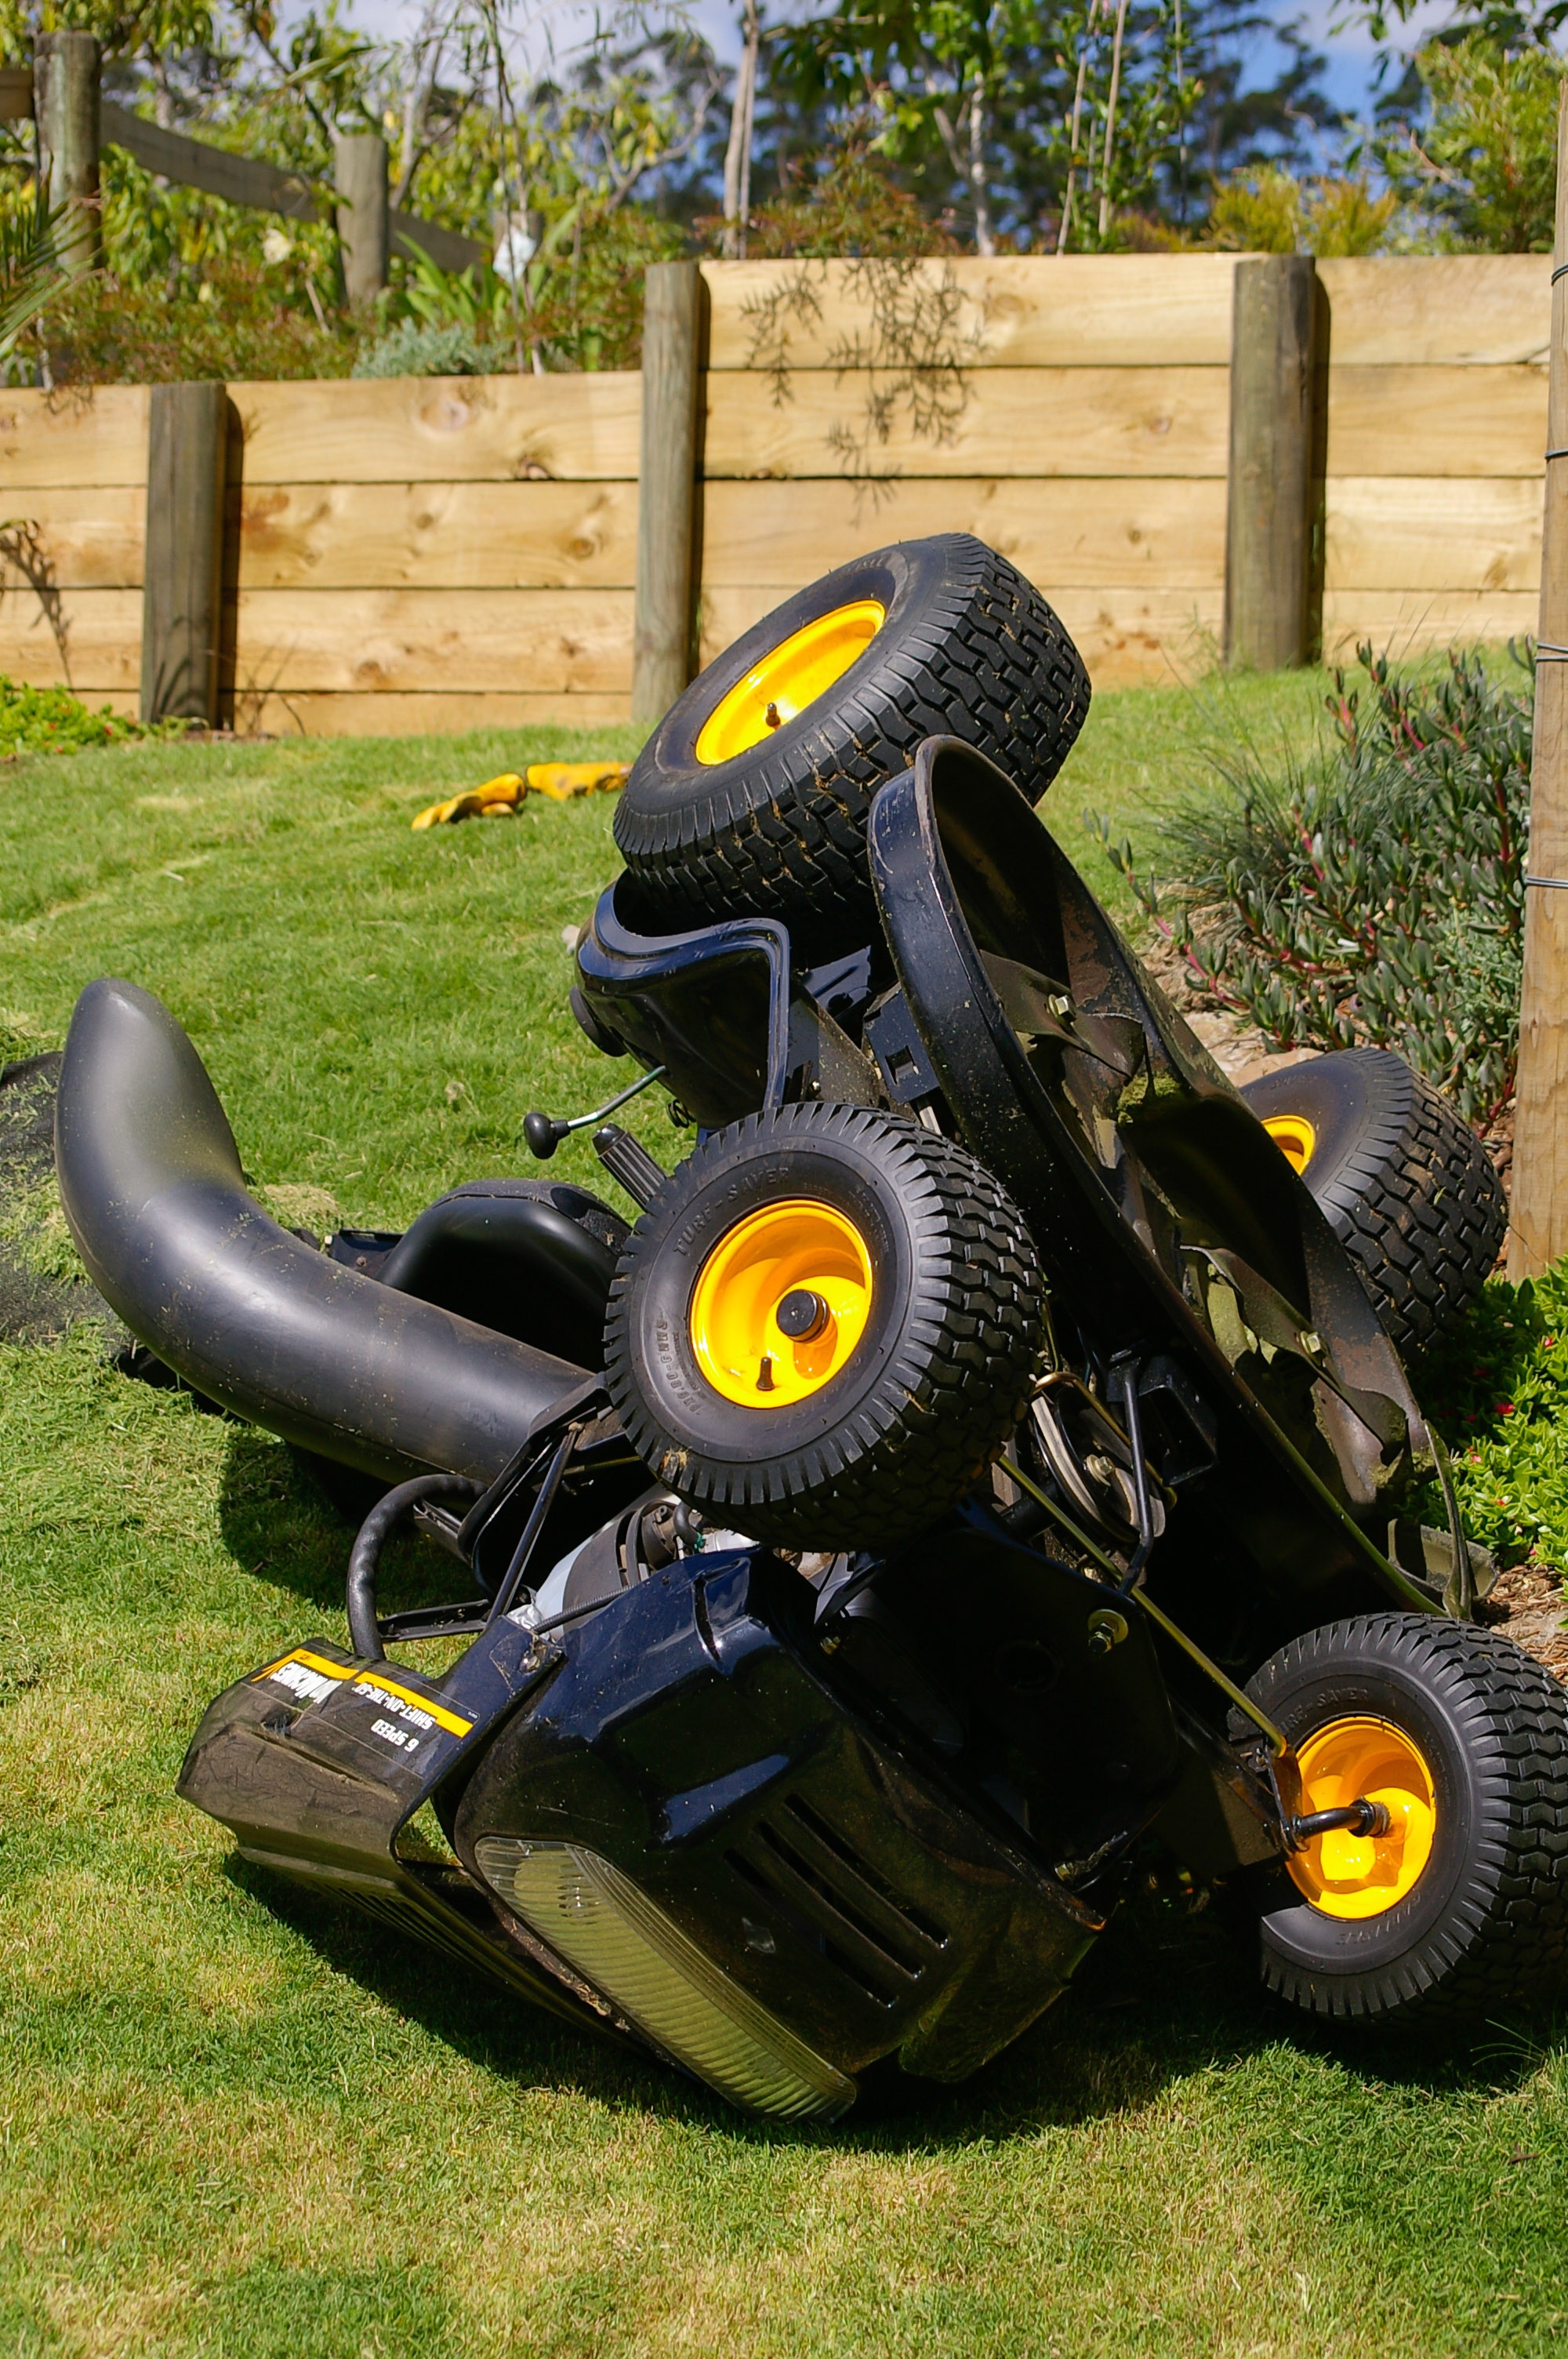
grass, lawn, wheel, escape, vehicle, backyard, garden, upside down, accident, mower, all terrain vehicle, land vehicle, ride on, off roading, overturn